Engenheiros do Hawaii

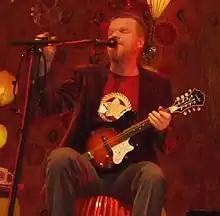

Engenheiros do Hawaii ("Engineers from Hawaii" in English) was a Brazilian rock band formed in Porto Alegre in 1983 that achieved great popularity with their ironic, critically charged songs with heavily semantic lyrics often relying on wordplays. The vocalist and bassist Humberto Gessinger was the only member present since the original lineup.